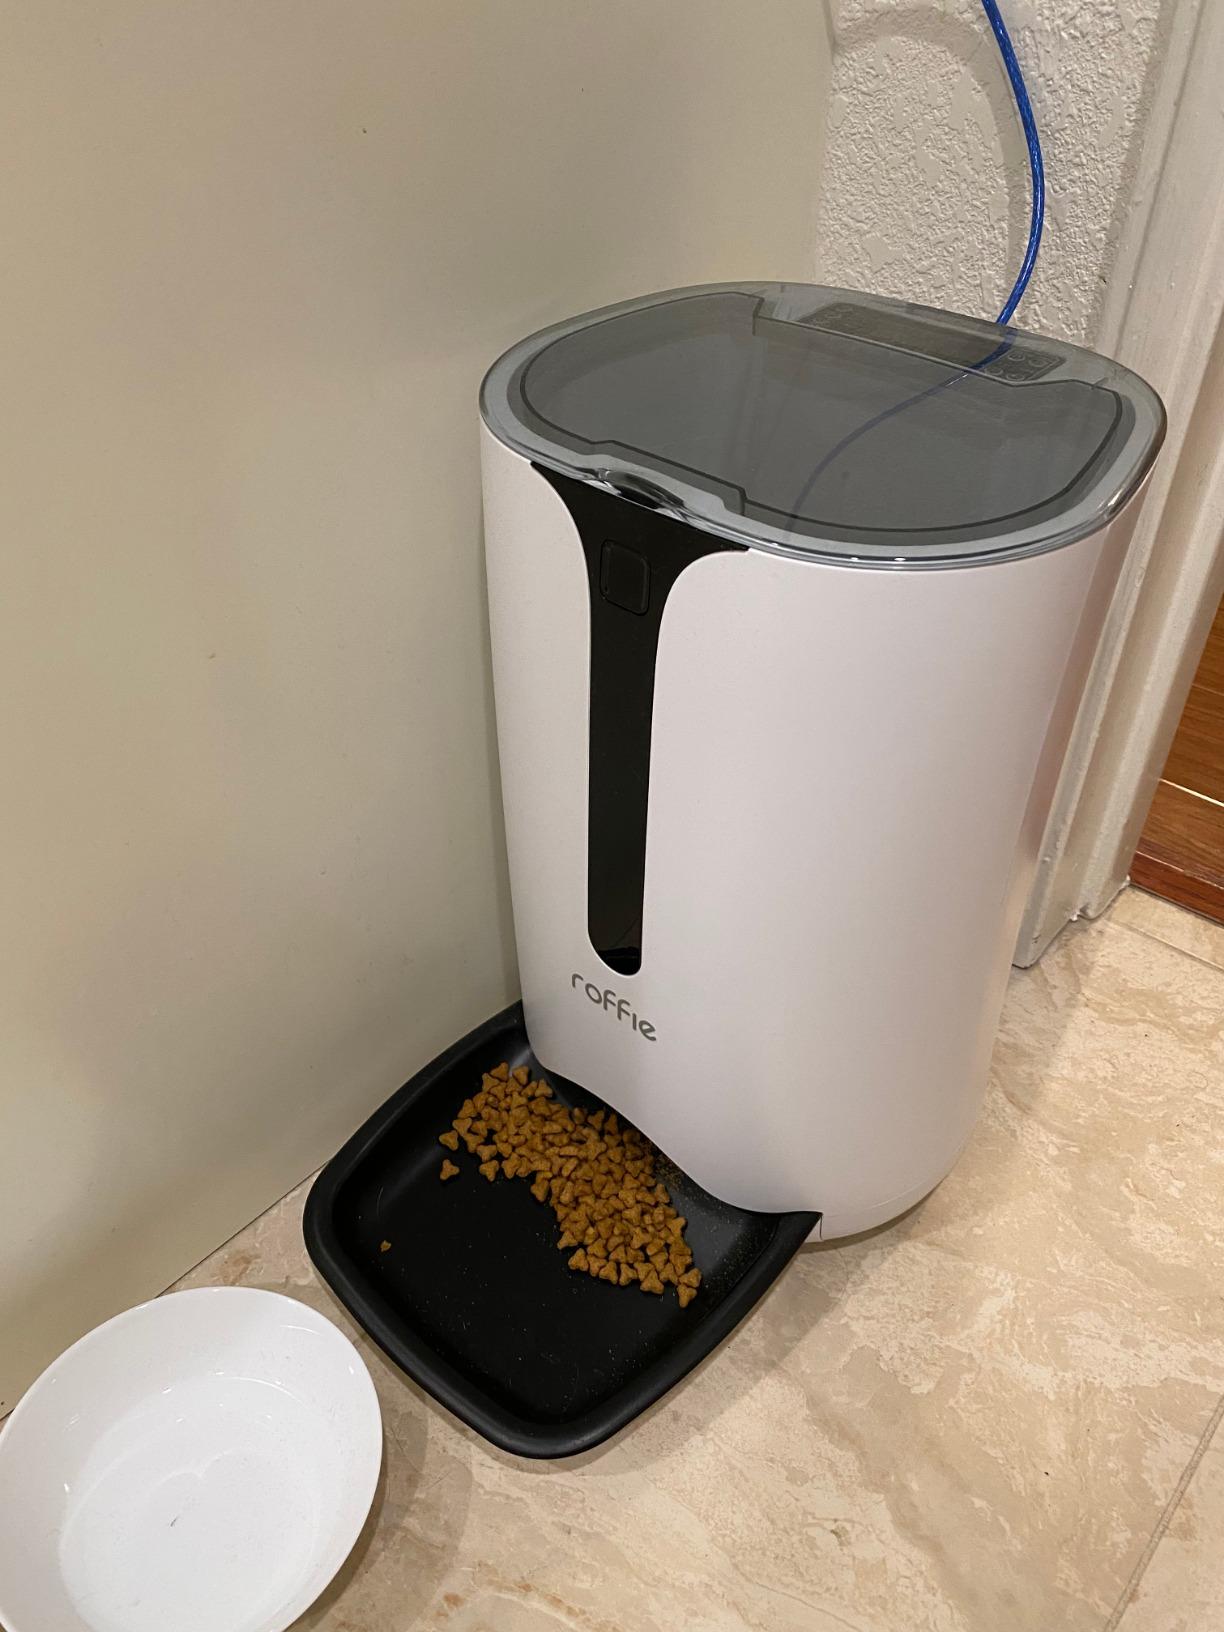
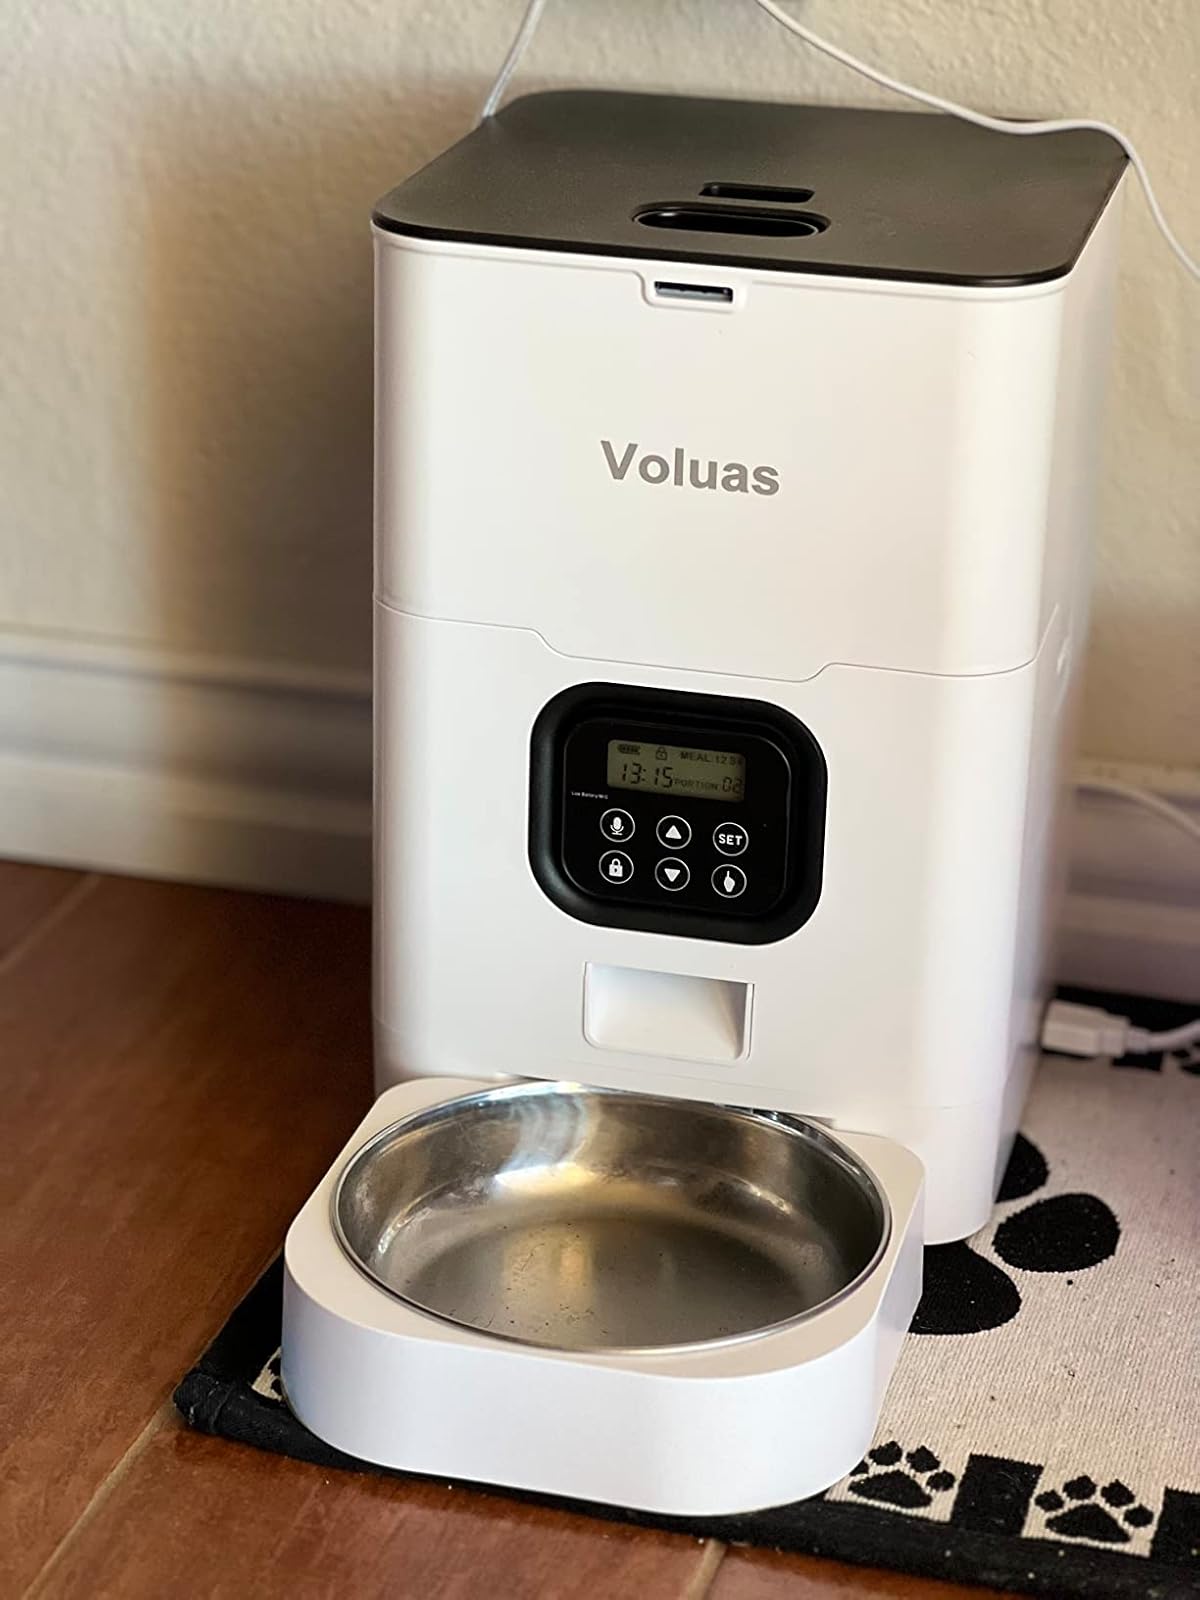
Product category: items_feeder
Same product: no